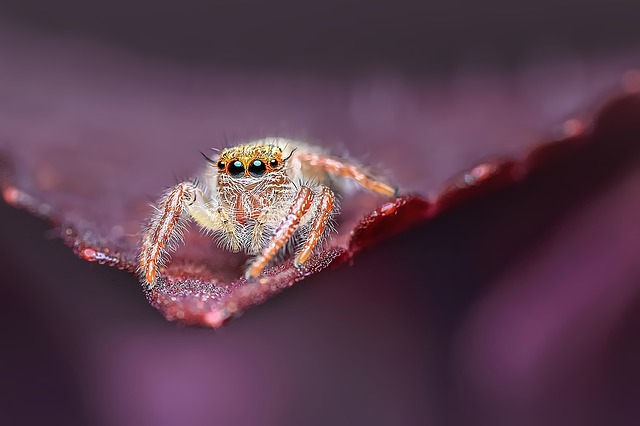
Label: ragno